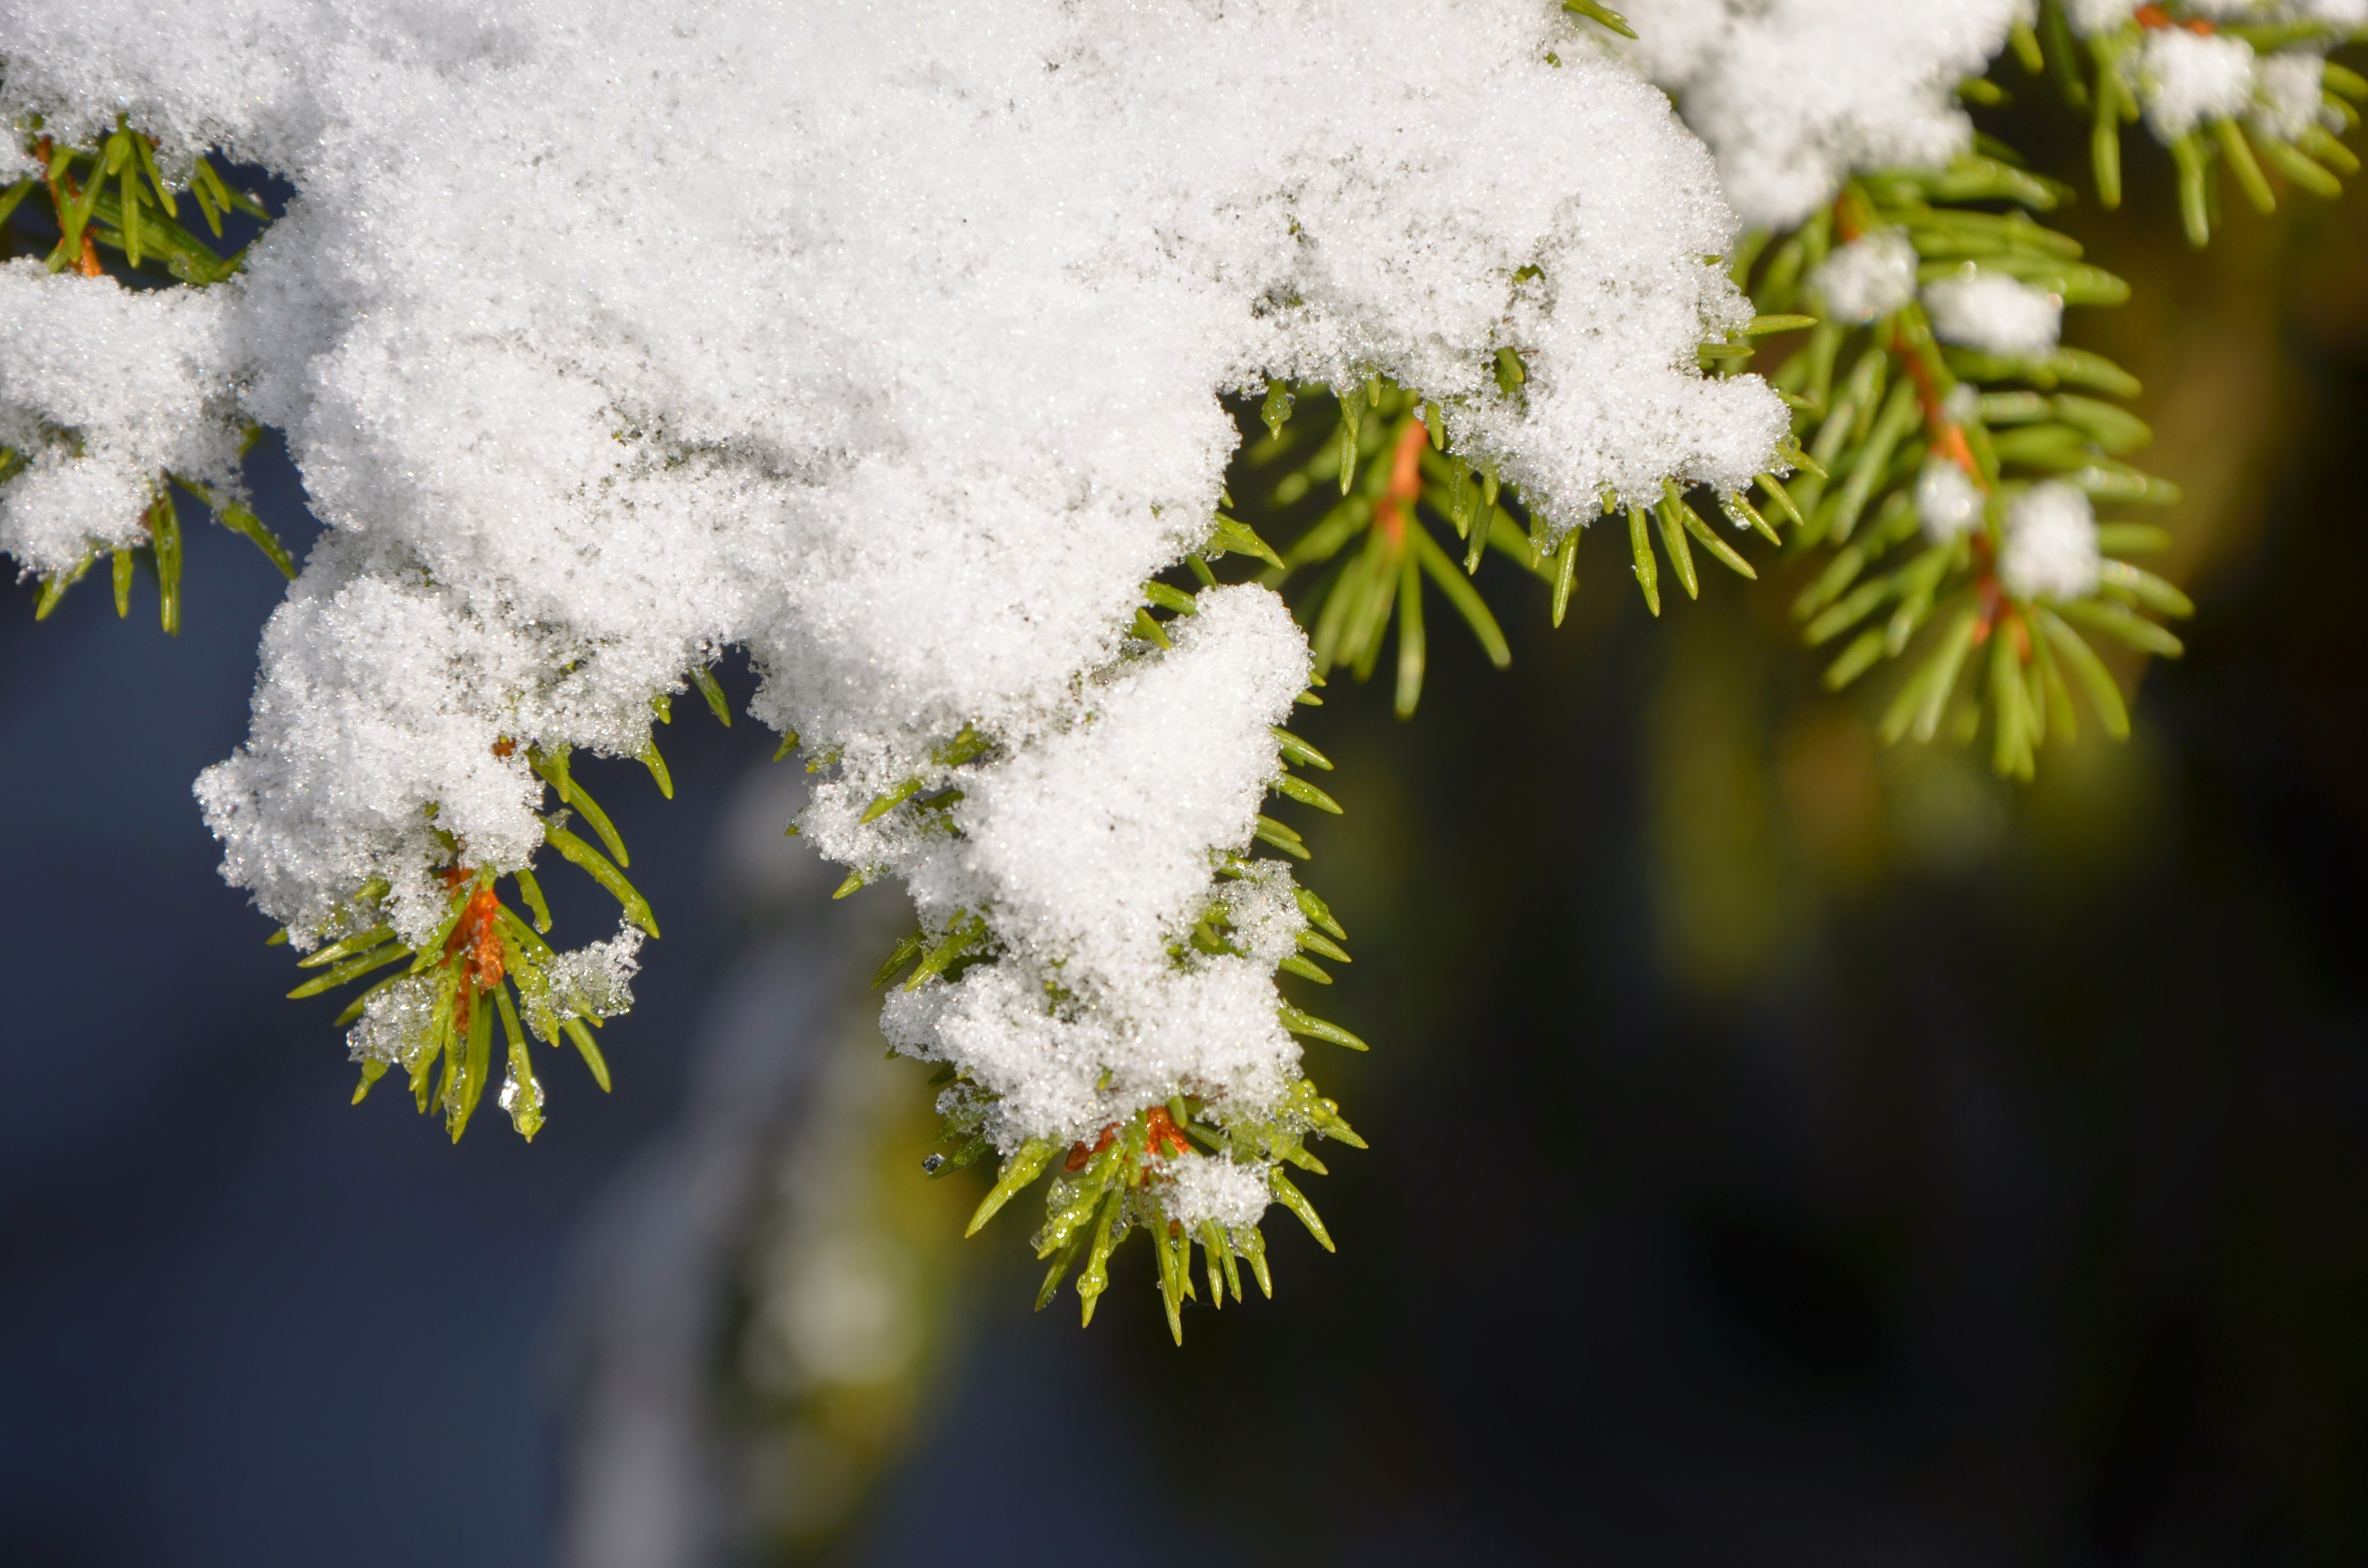
tree, nature, forest, branch, blossom, snow, cold, winter, plant, leaf, flower, frost, spring, green, produce, evergreen, botany, fir, close, flora, season, twig, close up, aesthetic, spruce, shrub, icy, needles, periwinkle, winter mood, macro photography, pine needles, tannenzweig, woody plant, land plant